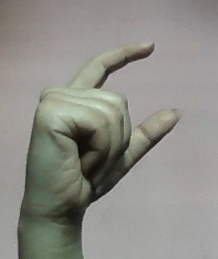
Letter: dal